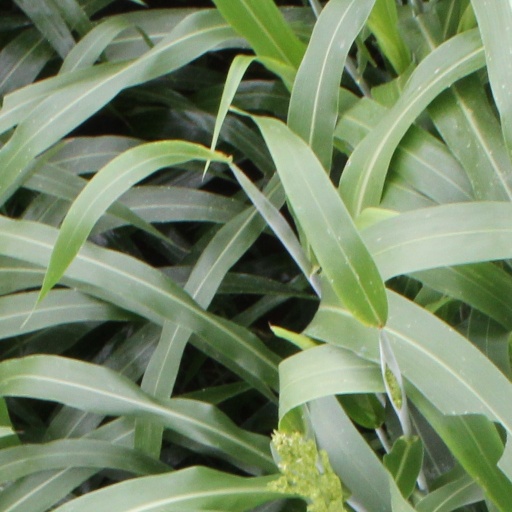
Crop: sorghum